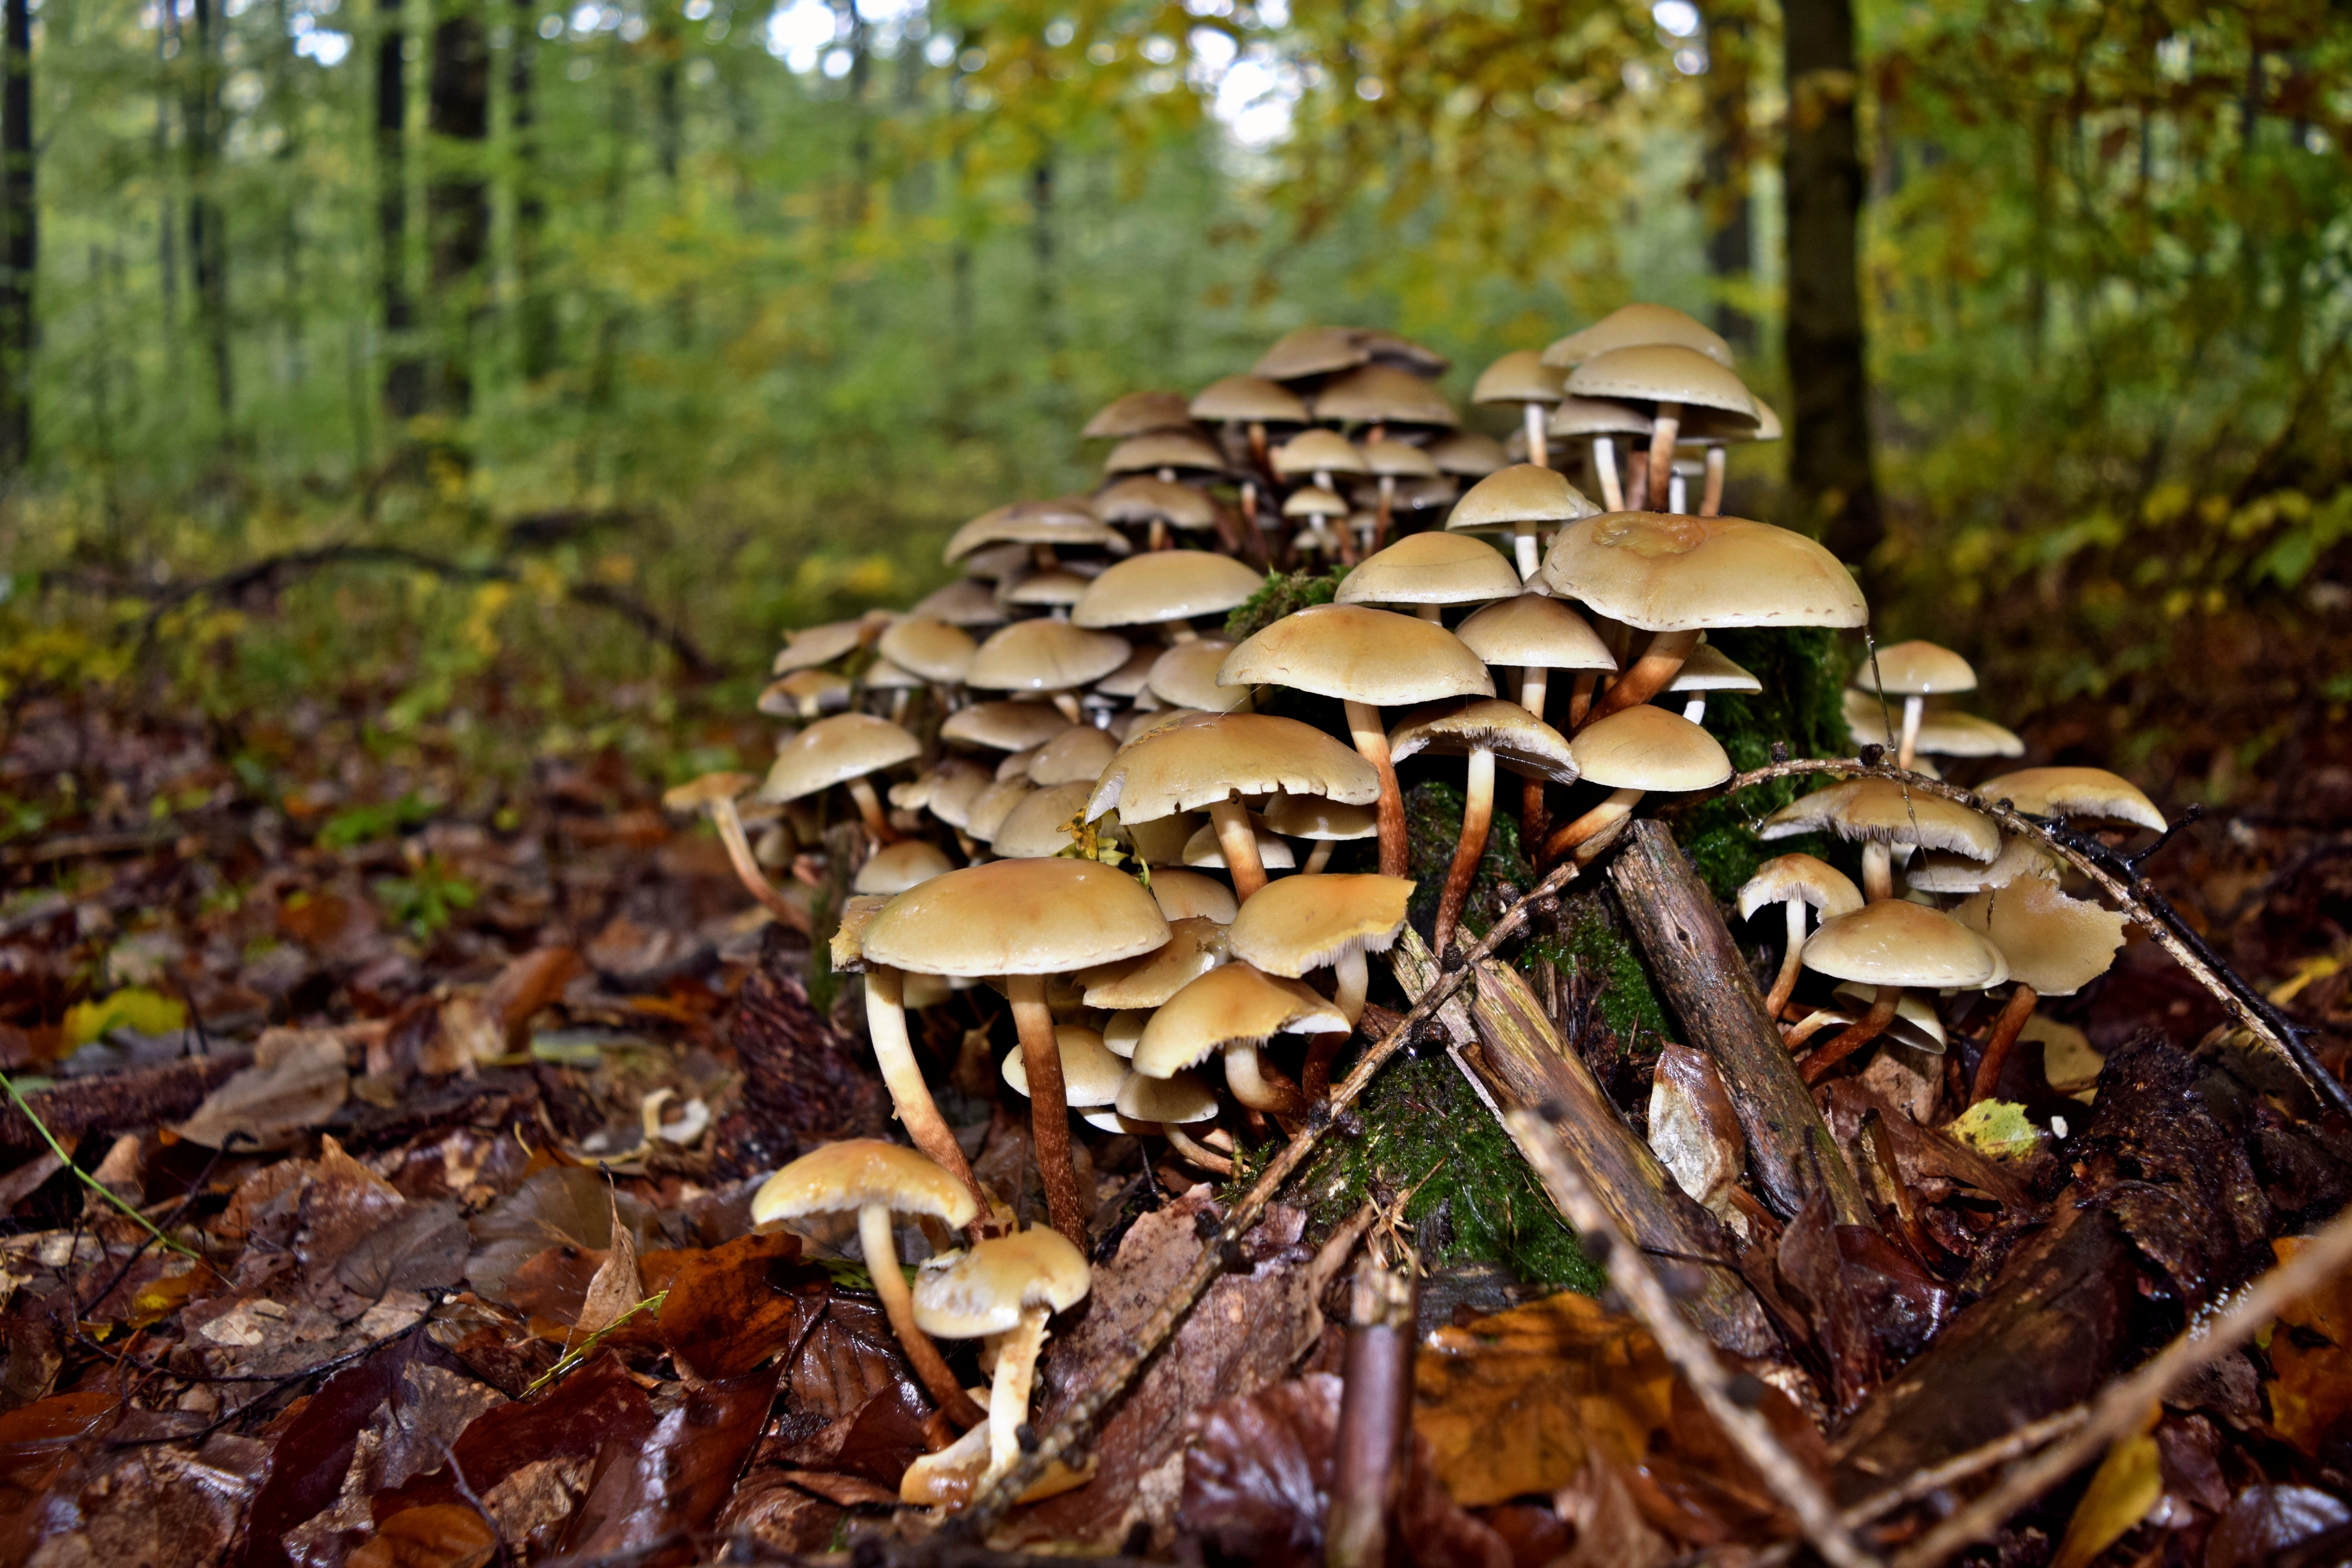
tree, nature, forest, branch, wood, leaf, autumn, mushroom, season, tribe, fungus, woodland, habitat, tree fungus, edible mushroom, natural environment, woody plant, penny bun